Ali al-Rida

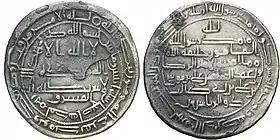
Photo of both sides of a silver coin with Arabic inscriptions

Departing from the established anti-Shia policies of his predecessors, al-Mamun invited al-Rida to Khorasan in 816 CE, and designated him as successor in 817. According to Madelung, al-Mamun wrote to al-Rida in , invited him to come to Merv, and also sent Raja ibn Abi'l Zahhak, cousin of his , and a eunuch to accompany al-Rida on this trip. In the same year, al-Rida might have also made the pilgrimage to Mecca with his five-year-old son Muhammad al-Jawad. After some initial resistance, al-Rida set out for Merv in 816. According to a narration that some ancient sources have confirmed, Ma'mun had ordered that the Imam not be taken via Kufa and Qom, as he was worried that the feelings of the Shias of these cities in their friendship with the Imam would create problems for him (Ma'mun).